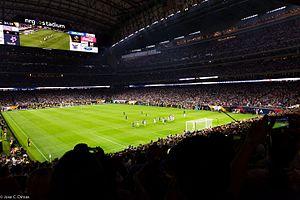
Le NRG Stadium est un stade de football américain situé à côté du NRG Astrodome dans le NRG Park de Houston, au Texas.